Airport seating

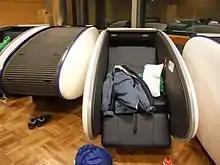
GoSleep sleeping pods in Abu Dhabi International Airport provide privacy and comfort for sleeping in a public area.

The environment of airport waiting areas is continuously updated, and revamped to enhance the experience of the traveler. Due to the reinforcement of airport security, the wait time for passengers has significantly increased. To accommodate customer experience, airports have made an effort to increase seating in lobbies and seating areas. The space surrounding the seating area within an airport is designed to encourage comfort, happiness, and connectedness among travelers.